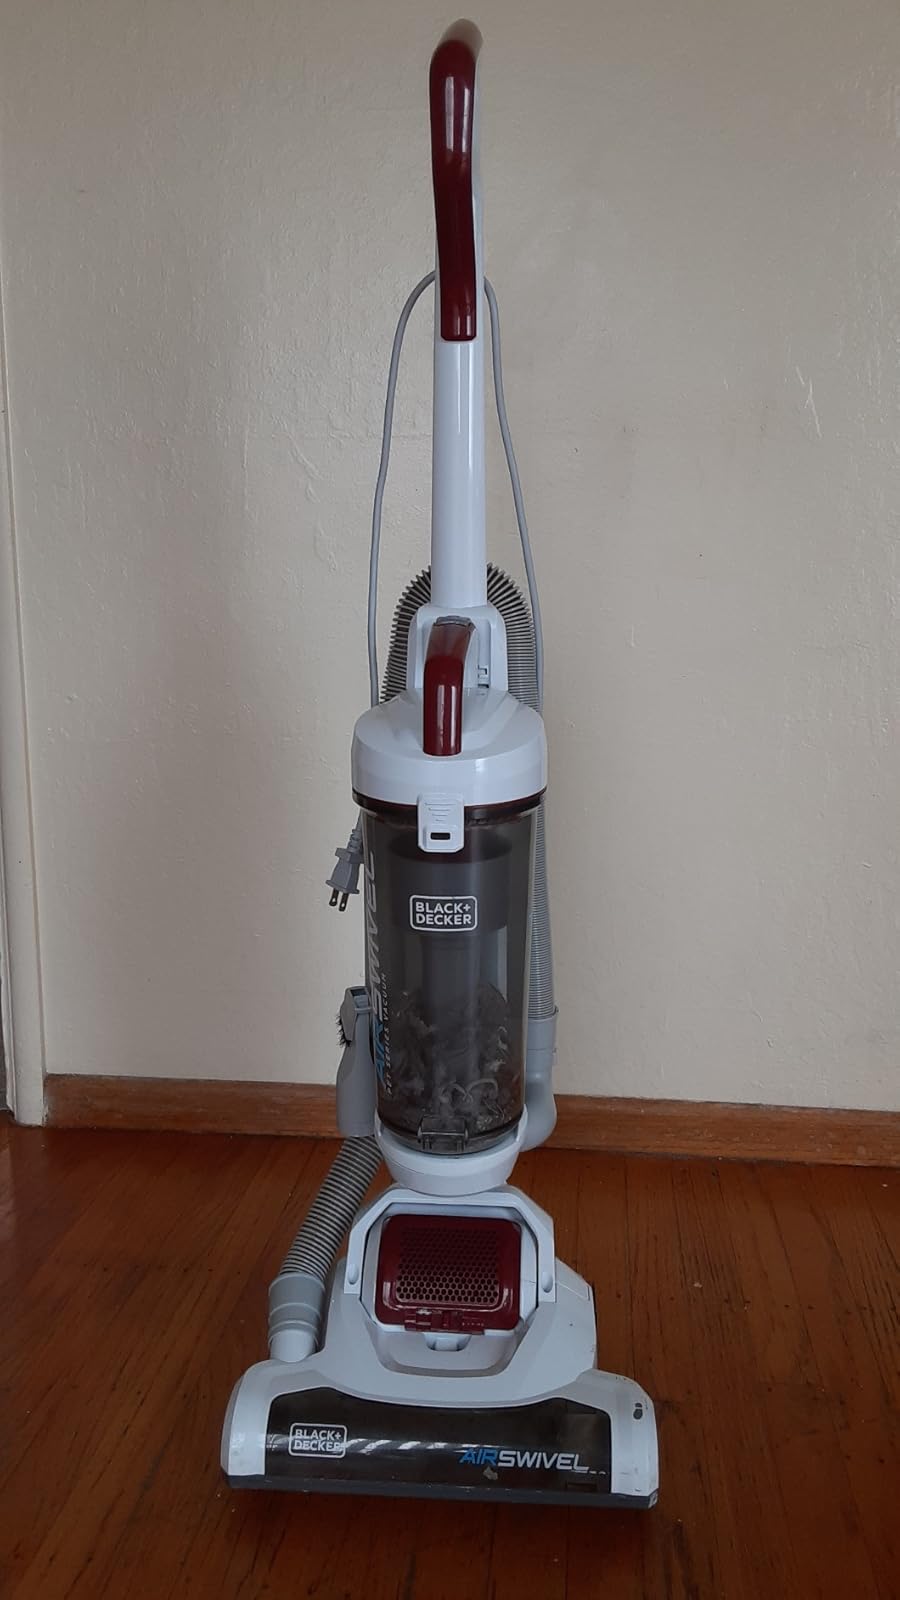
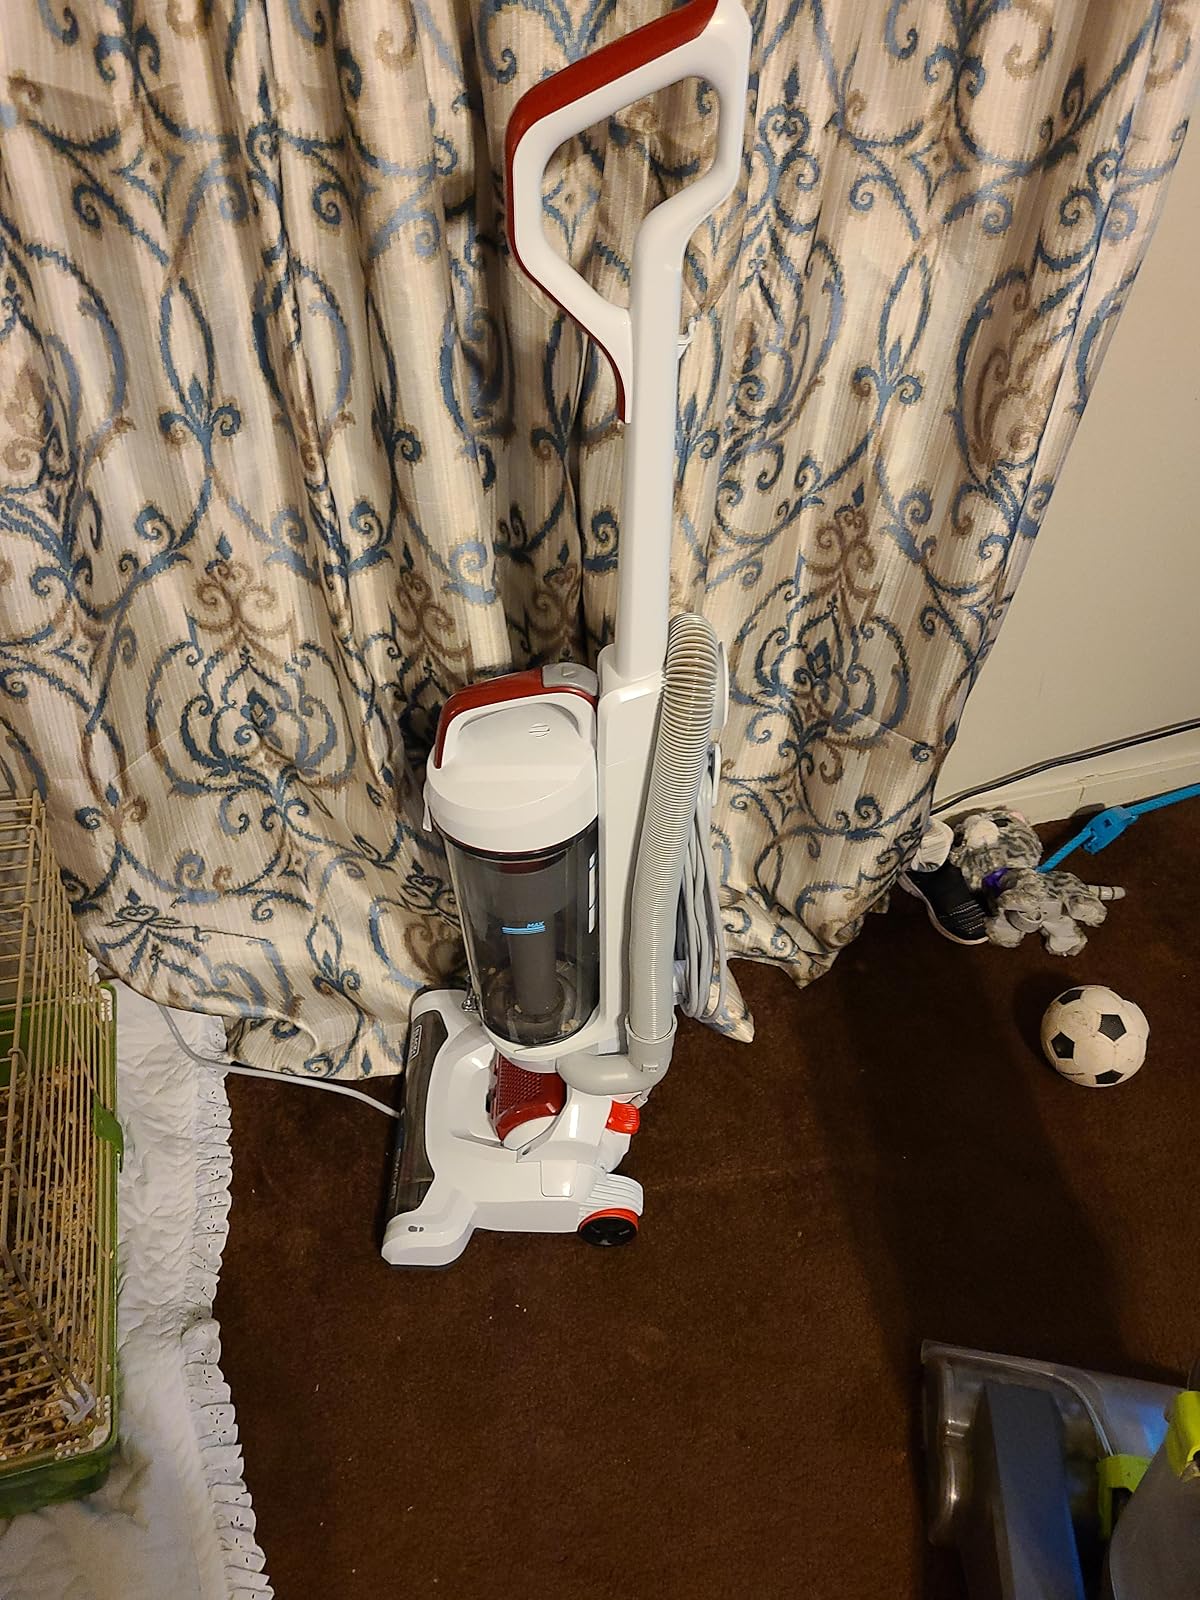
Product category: items_vacuum
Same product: yes